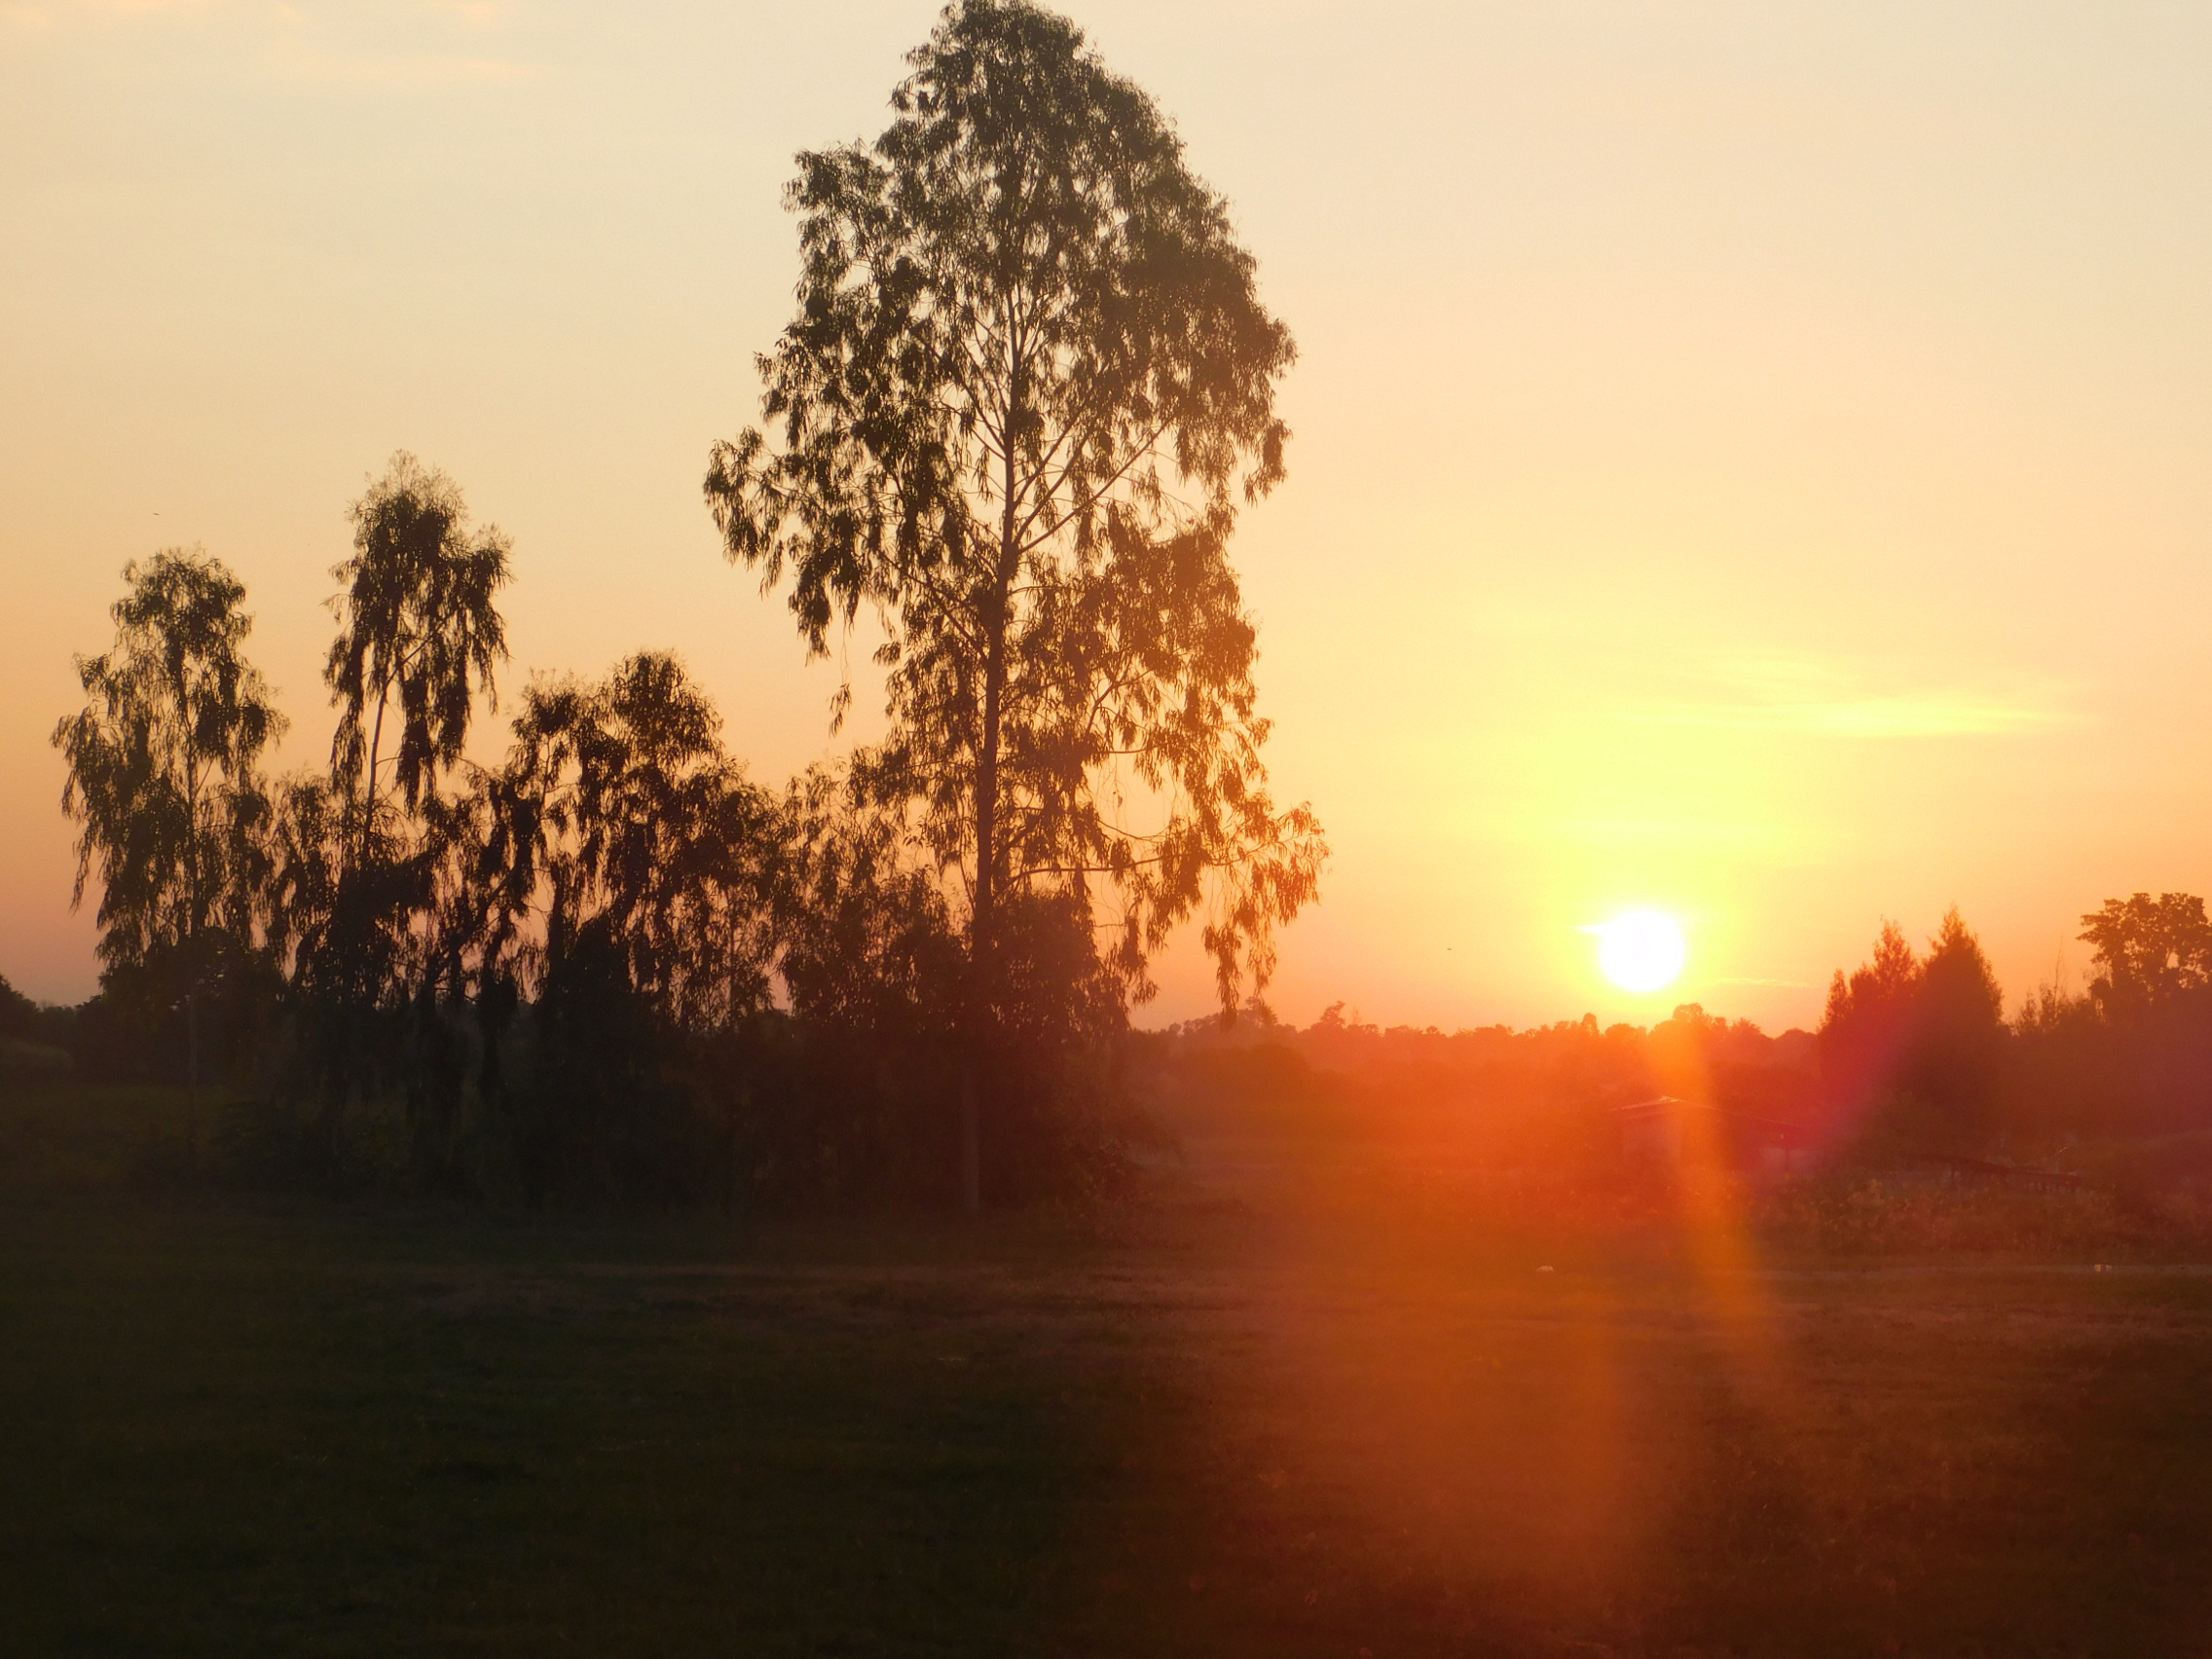
sunset, morning, rural, sky, sunrise, nature, atmospheric phenomenon, sun, tree, evening, natural landscape, horizon, sunlight, dawn, dusk, atmosphere, cloud, heat, landscape, astronomical object, rural area, calm, plant, backlighting, photography, plain